Agent White

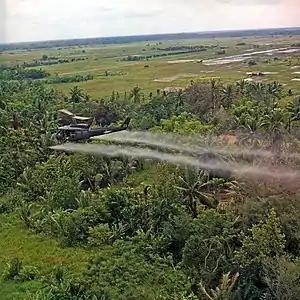
Defoliation agent spraying in Vietnam

Agent White is the code name for a herbicide used by the U.S. military in its herbicidal warfare program during the Vietnam War. The name comes from the regulatory requirements of identifying each container of the various herbicides through the addition of colored stripes. The colors used were orange, purple, pink, blue, and white by the manufacturers to ensure that the contents were easily identifiable during shipment and usage, as the colors were selected by the U.S. government. Largely inspired by the British use of herbicides and defoliants during the Malayan Emergency, it was one of the so-called "rainbow herbicides".